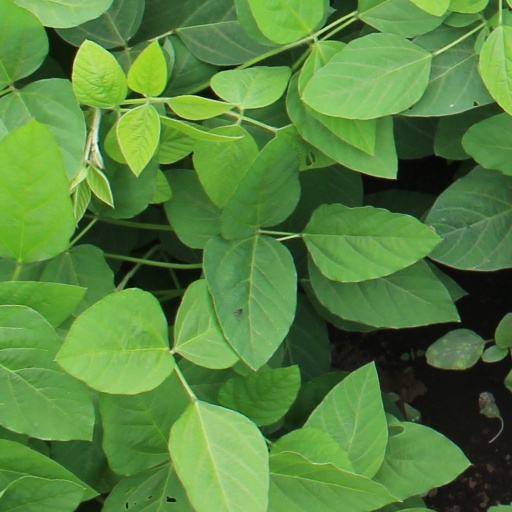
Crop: soybean